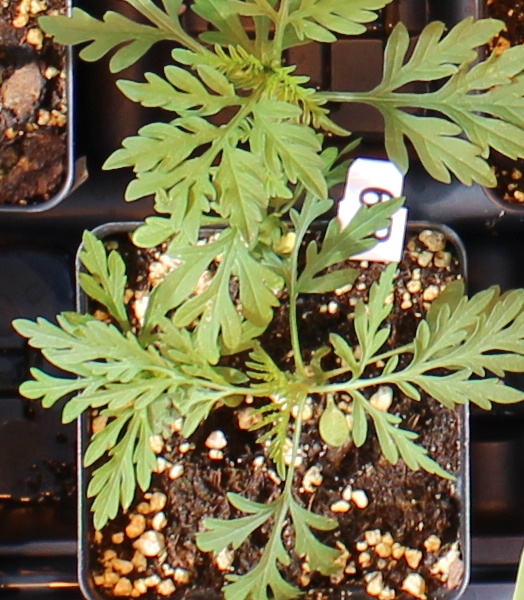
Label: Ragweed